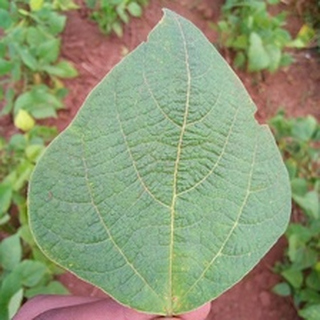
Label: healthy_bean